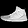
Label: Sneaker